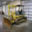
Label: tractor